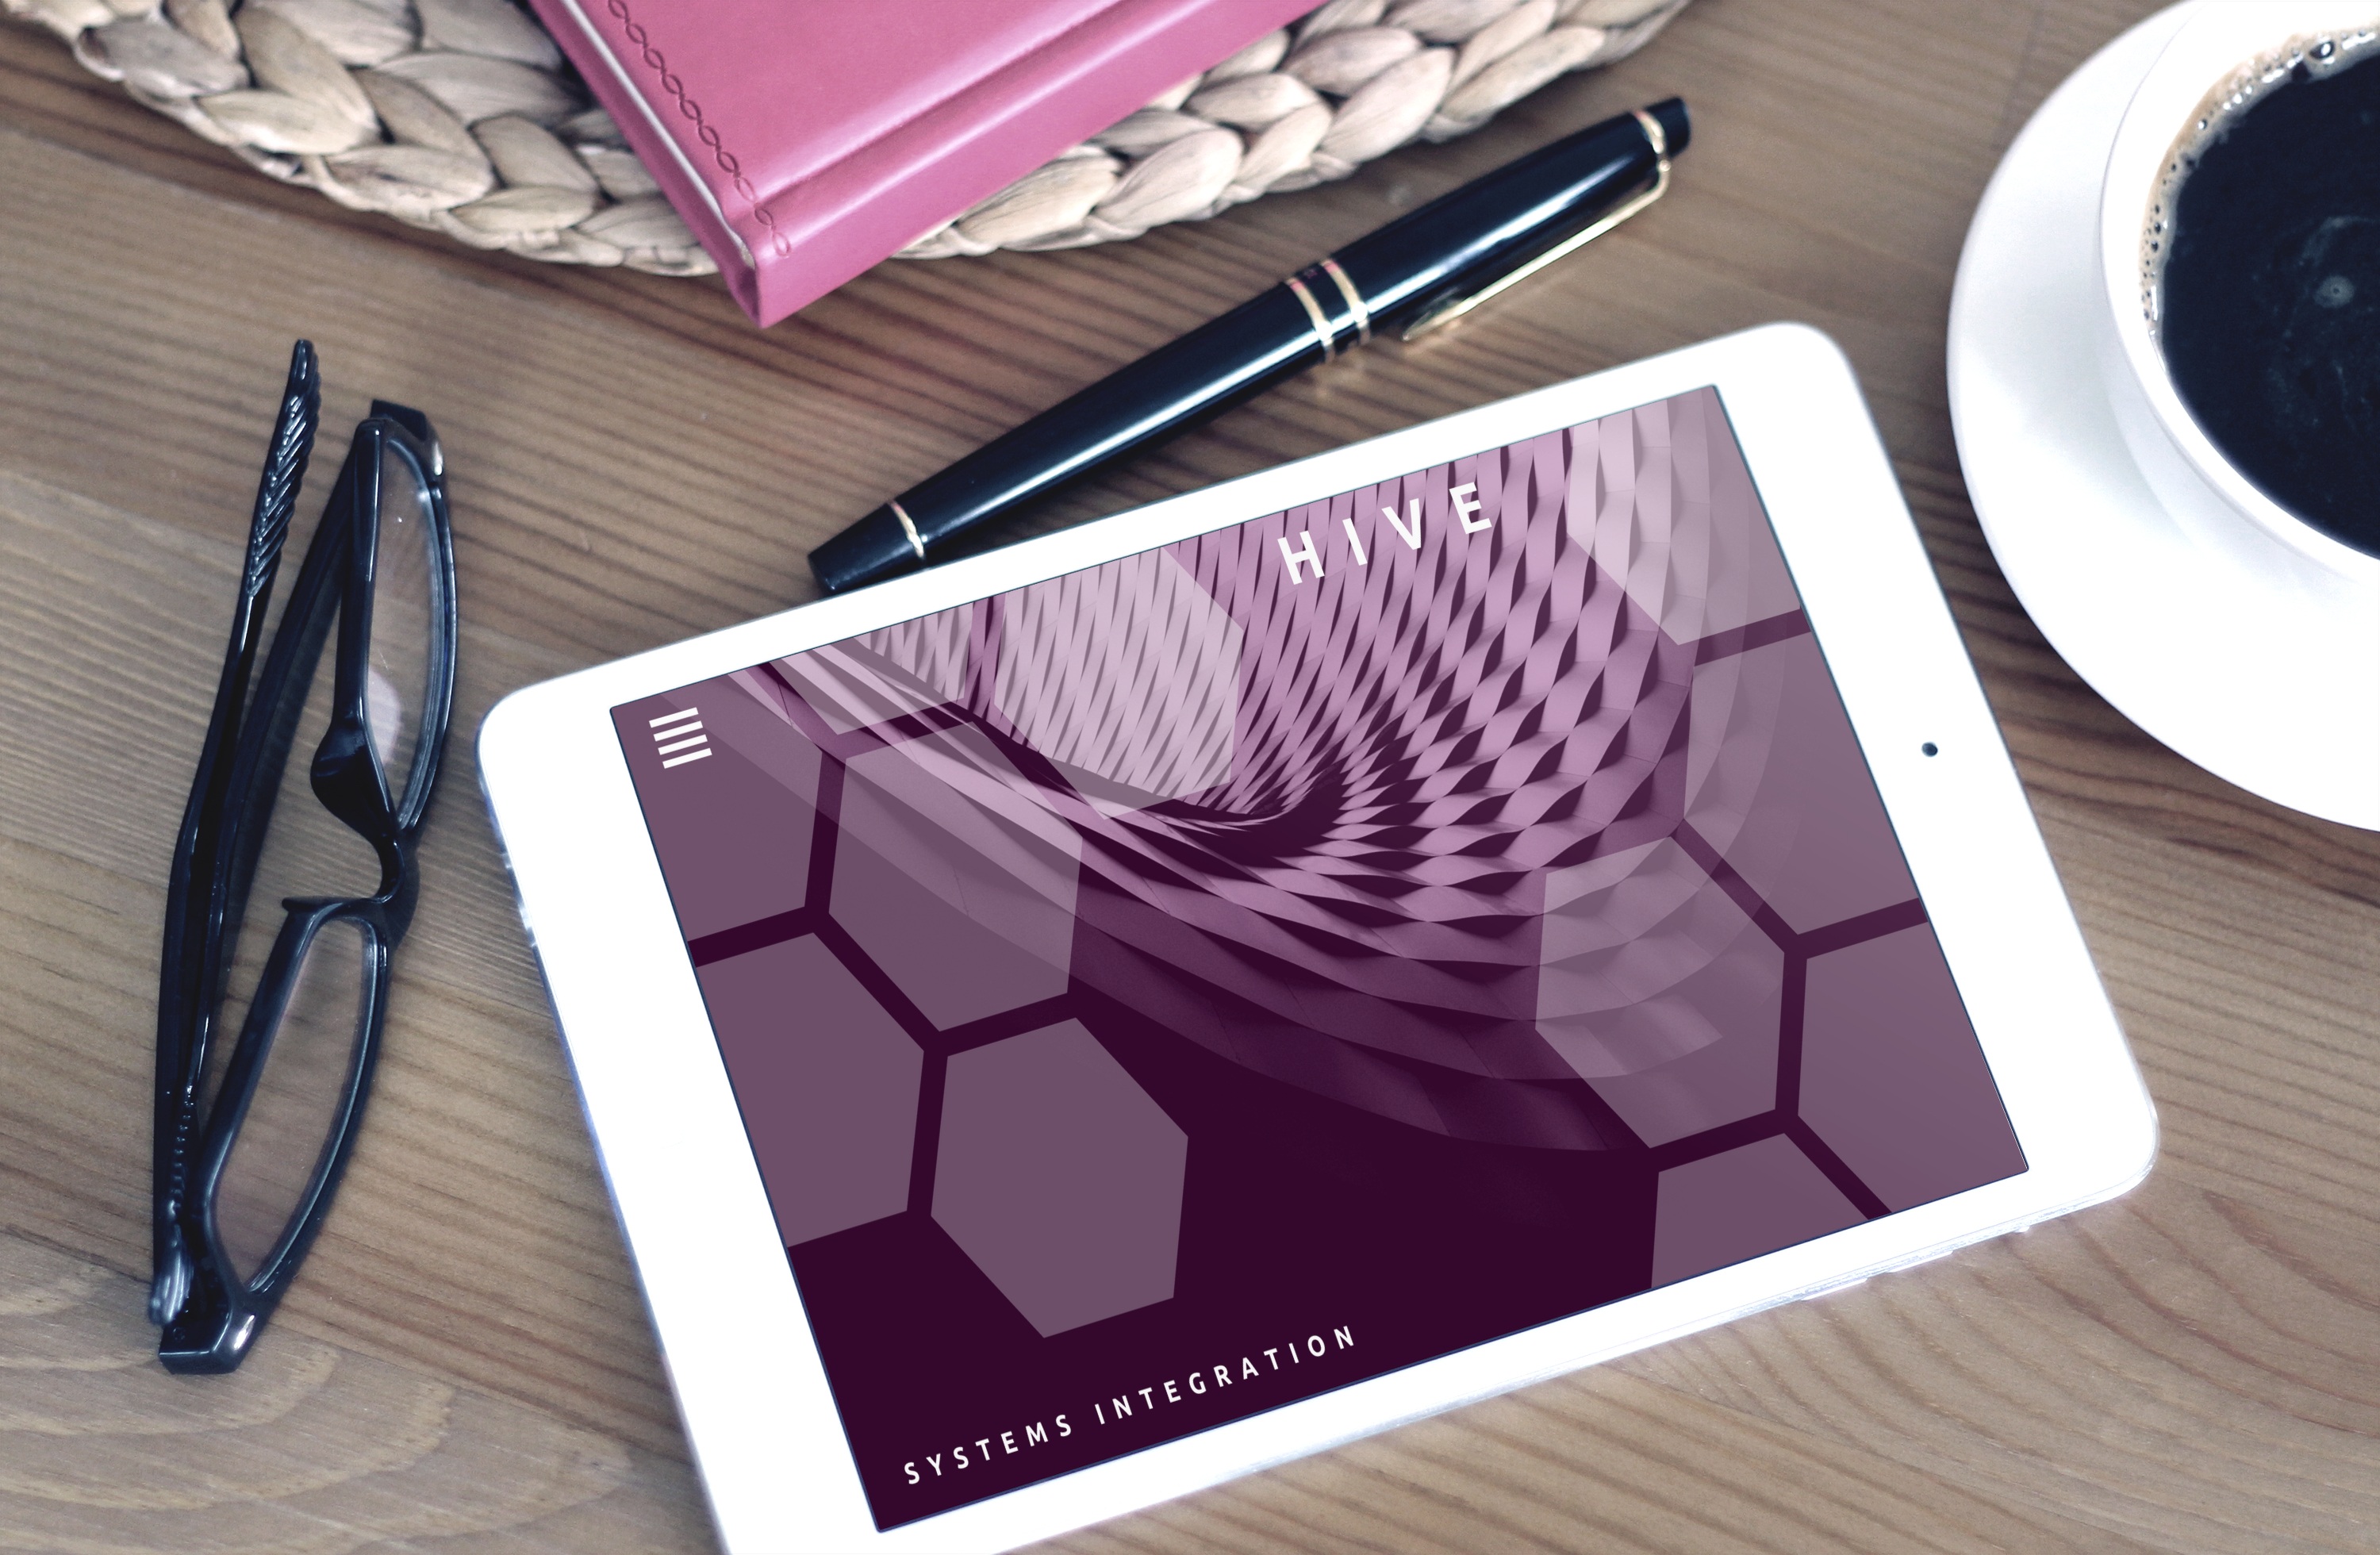
mobile, writing, screen, apple, table, coffee, ipad, pen, social, web, internet, tablet, workspace, community, desktop, communication, business, website, social media, brand, product, startup, illustration, design, books, display, glasses, digital, media, document, network, company, marketing, online, entrepreneur, royalty free, mockup, mock up, small business, social networking, social network, digital marketing, graphic design, home design, web design, website design, web development, mobile device, social media marketing, internet marketing, social media icon, web mockup, social marketing, social media business, social media background, social media icons